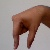
The image shows a hand gesture representing the letter 'Q' in Indian Sign Language.